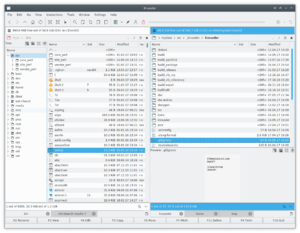
Krusader est un gestionnaire de fichiers avancé pour KDE avec doubles panneaux, comparable à Midnight Commander ou Total Commander mais avec beaucoup plus de fonctionnalités.